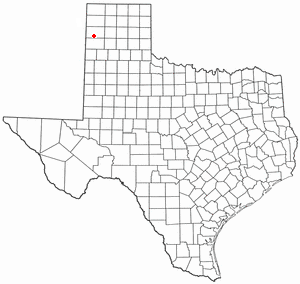
Adrian est une ville située sur la U.S. Route 66, dans le comté d'Oldham au Texas. En 2008, la population était de 149 habitants.